Julia Davis Park

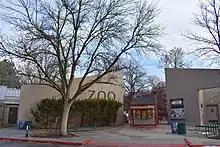
Zoo Boise.

While a circus traveled through Mountain Home in 1916, a monkey escaped from captivity. The monkey was found in the Mountain Home Desert after the circus's departure. As Boise became the home for the monkey, a zoo was founded. The zoo includes a $2.8 Million African Plains exhibit that opened in 2008 and includes an African Village, three small exhibit areas that house rock hyrax, weaver birds, and lemurs, as well as two large exhibit areas that house African lions, striped hyenas, giraffes, zebras, amur leopard, snow leopard, penguins, red pandas, and tigers. The zoo also features a primate building and an aviary.